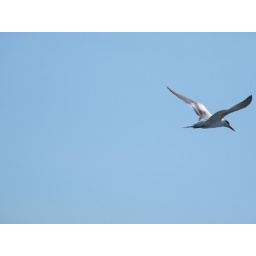
flying tern in the glorious blue sky